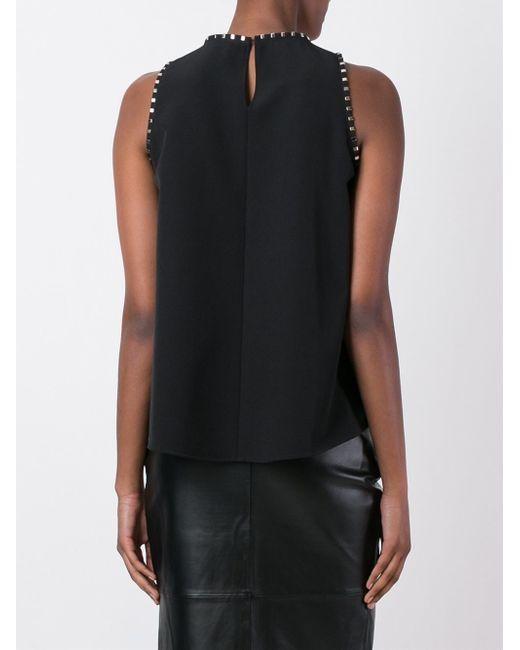
Schwarzes ärmelloses Tanktop mit Nieten für Damen